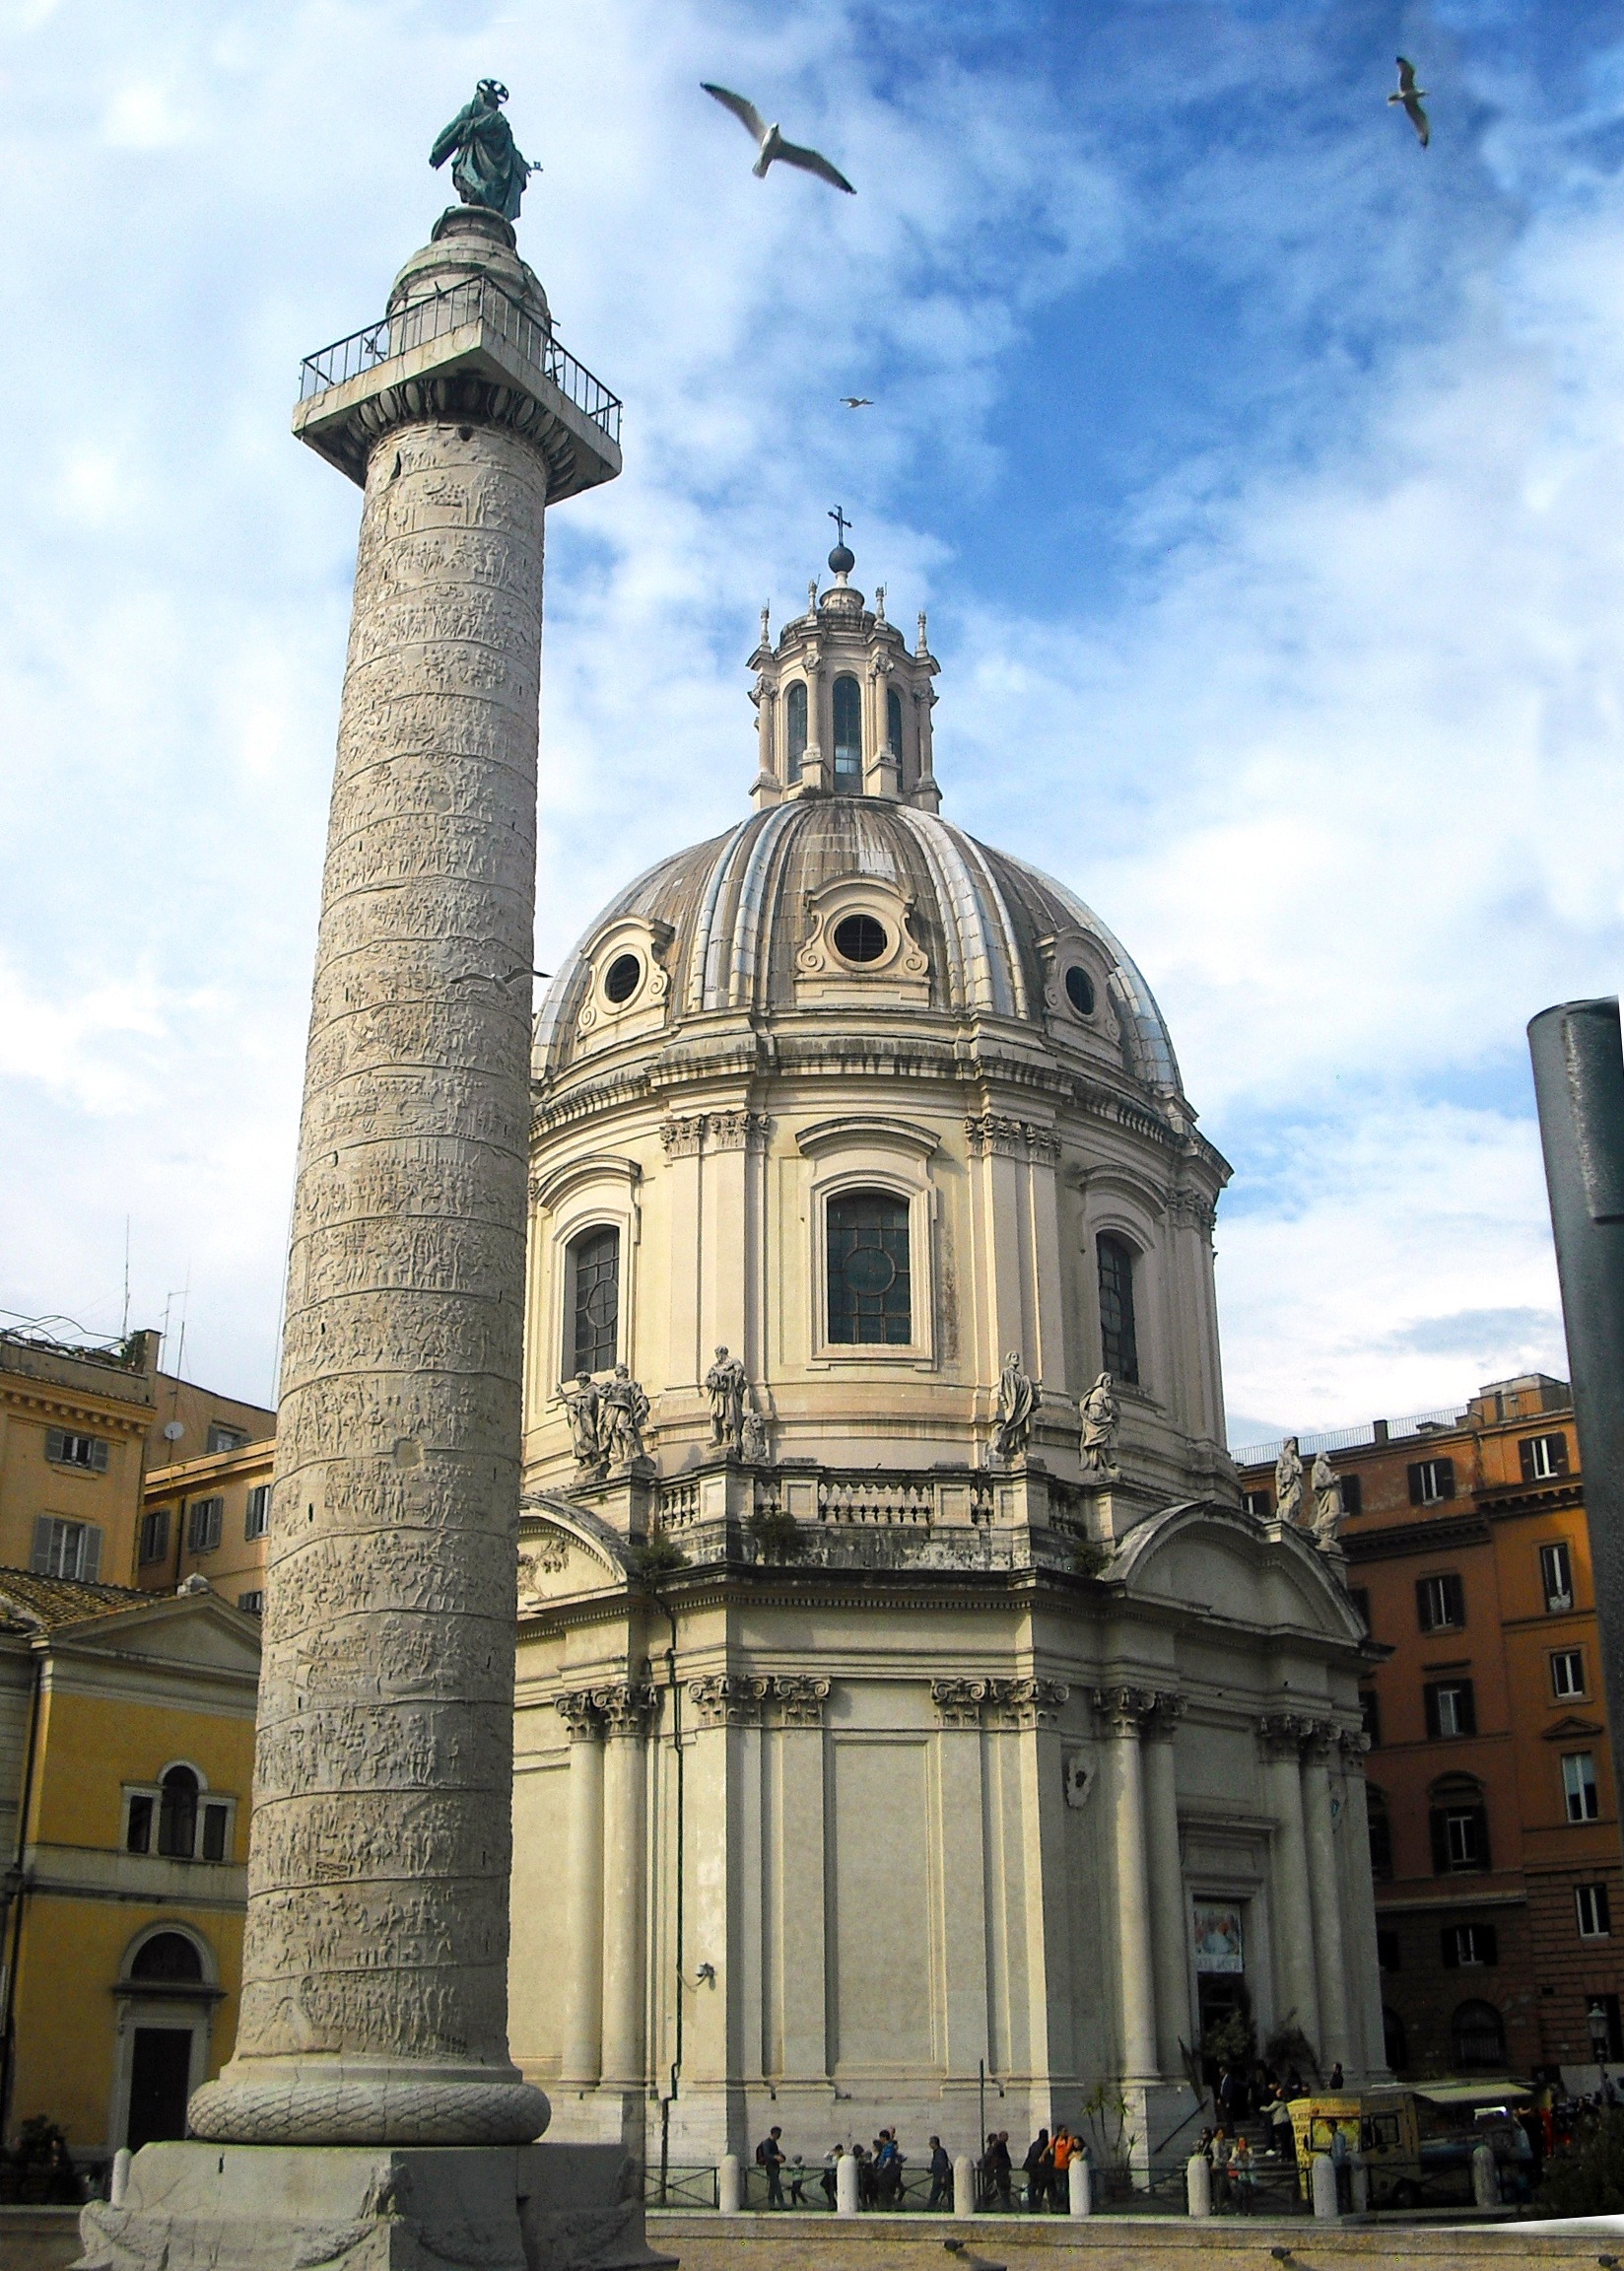
architecture, monument, europe, statue, column, landmark, italy, facade, church, cathedral, chapel, place of worship, rome, spire, roman, history, basilica, ancient rome, via dei fori imperiali, ancient history, human settlement